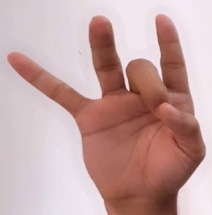
ASL sign: 8